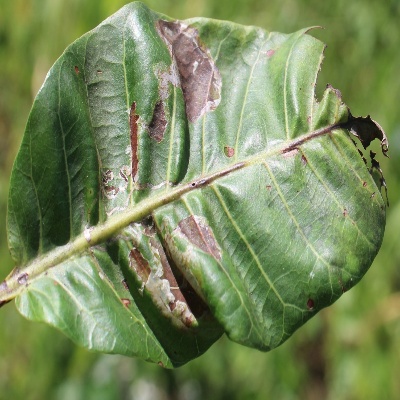
Crop: Cashew
Condition: leaf miner